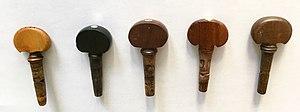
Le violon baroque est un terme contemporain désignant le violon dans sa forme utilisée durant la période baroque et jusqu'à la fin du XVIIIᵉ siècle, période à partir de laquelle l'instrument subit de profondes transformations.
En musique, la cheville est une petite pièce de bois ou de métal qui permet de fixer une des extrémités des cordes et de régler leur tension.